Robert Greene (dramatist)

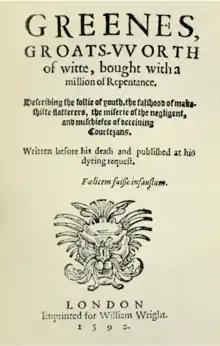
"Greene's Groats-worth"

Greene is most familiar to Shakespeare scholars for his pamphlet "Greene's Groats-Worth of Wit", which alludes to a line, "O tiger's heart wrapped in a woman's hide", found in Shakespeare's "Henry VI, Part 3" ( 1591–92):